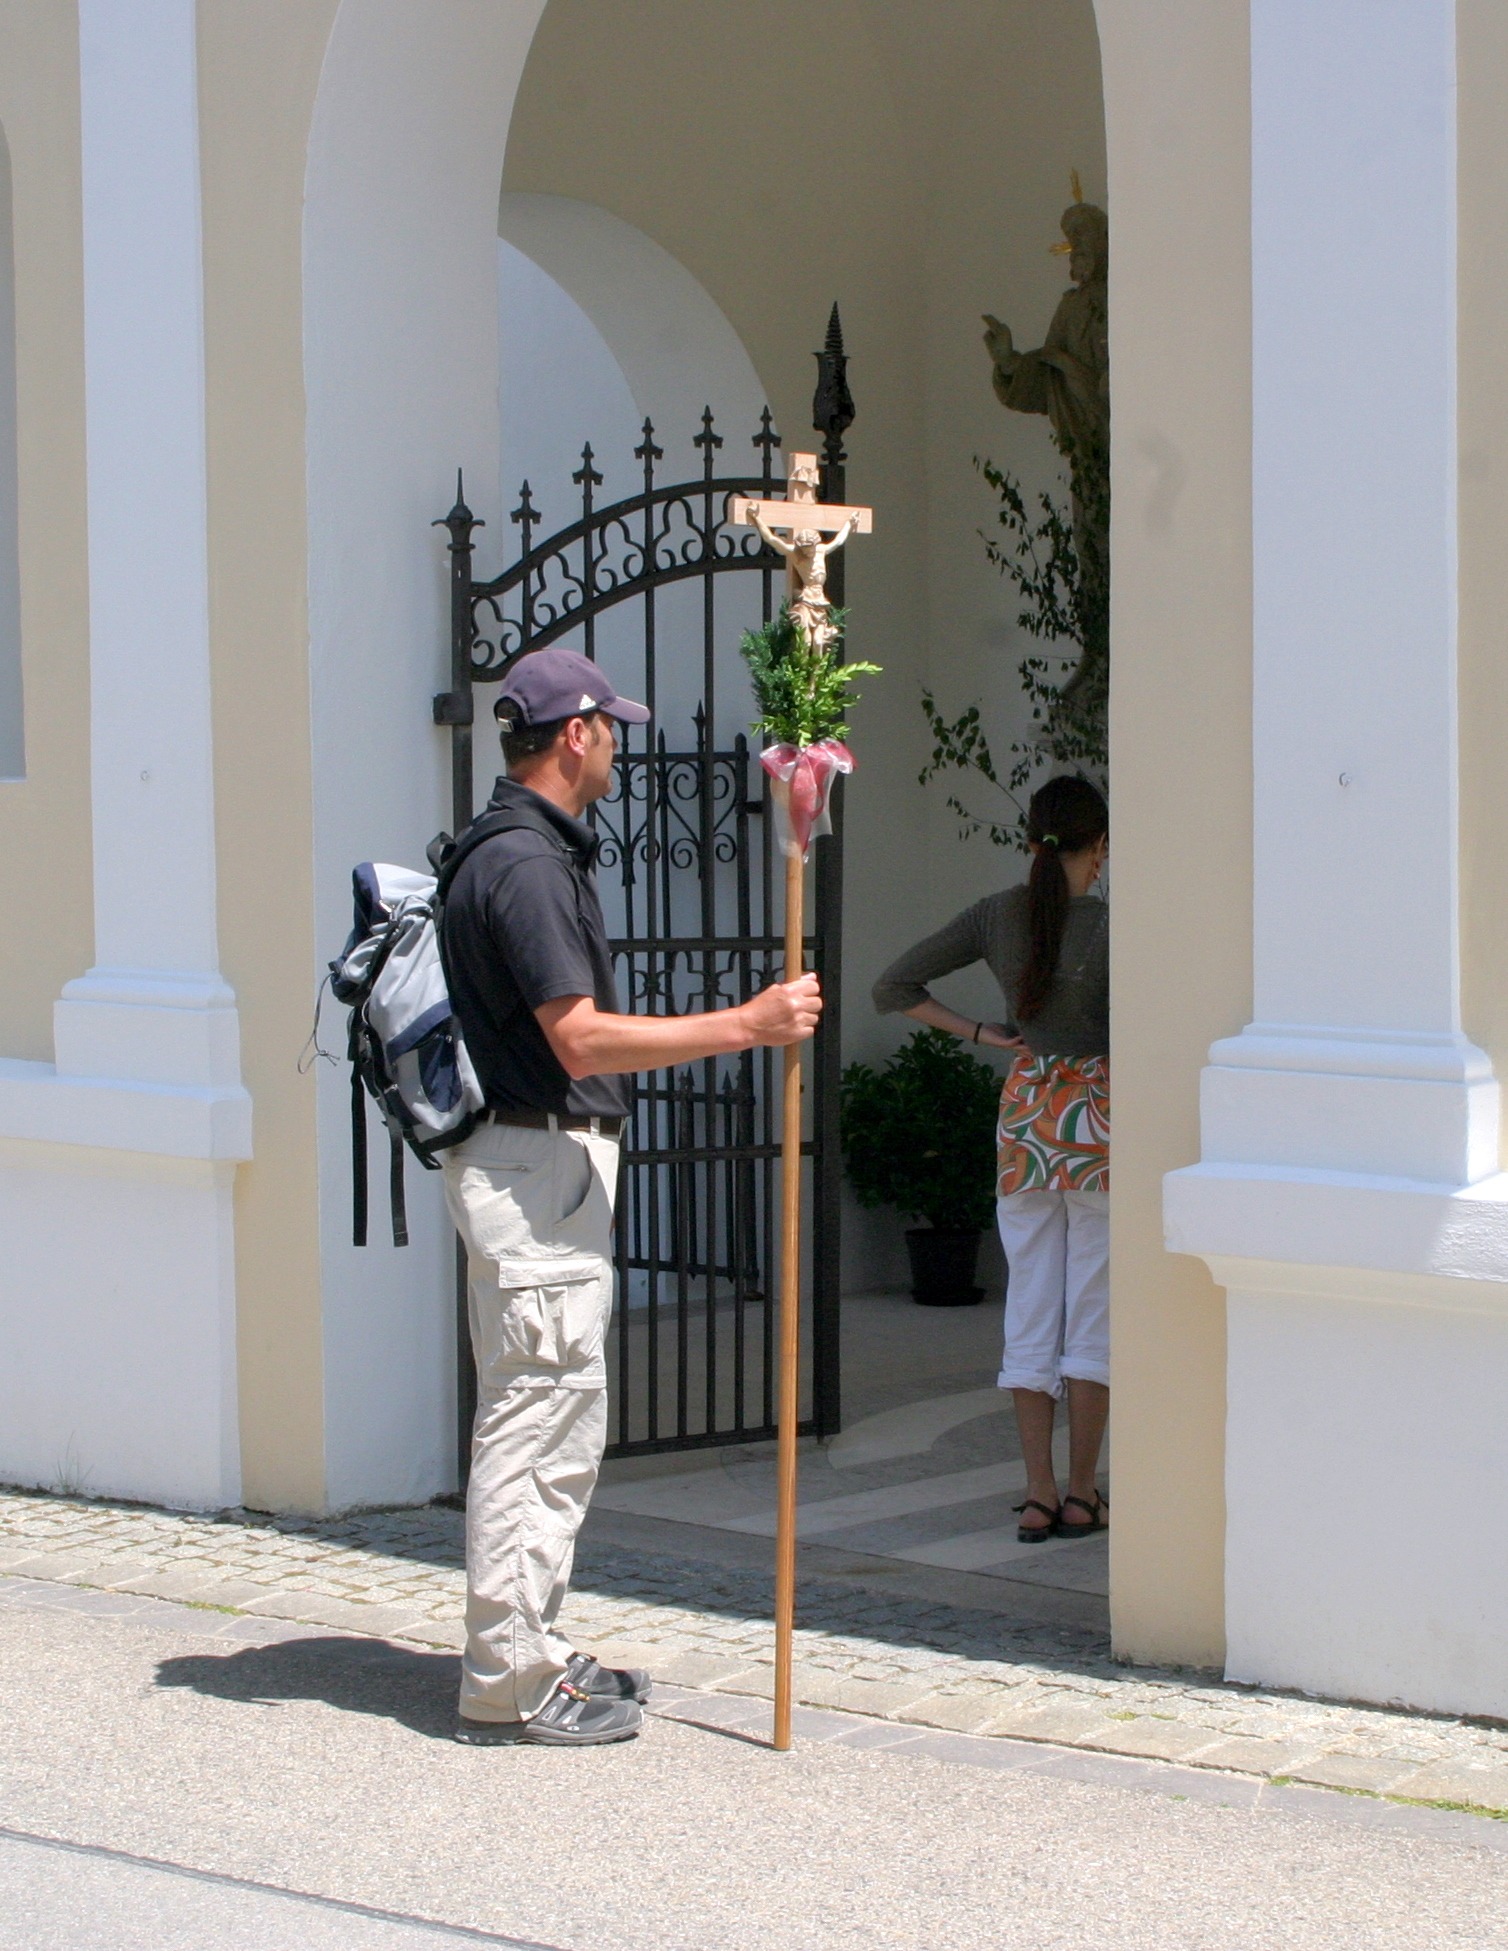
statue, church, sculpture, art, pilgrim, place of pilgrimage, eichst tt, altm hltal nature park, wall rider, bed brunn